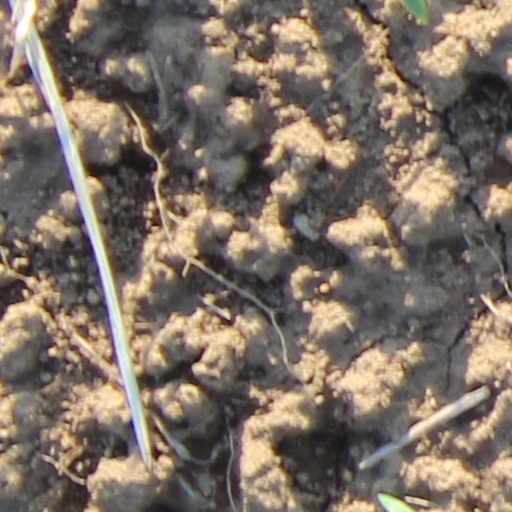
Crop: wheat